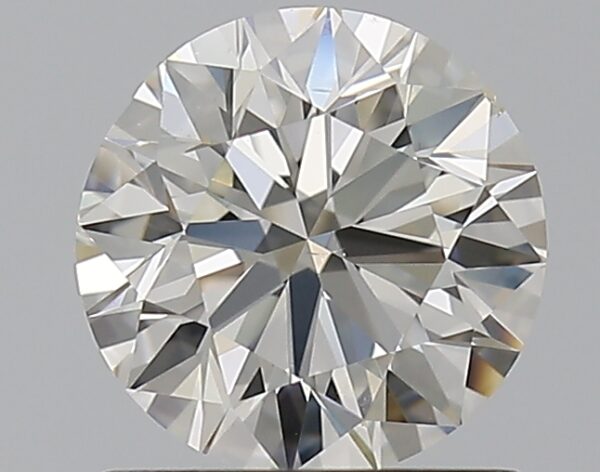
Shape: round
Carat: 0.9
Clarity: VS2
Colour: J
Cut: EX
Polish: EX
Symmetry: VG
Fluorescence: F
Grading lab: GIA
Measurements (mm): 6.1 x 6.18 x 3.83